Nikki Blonsky

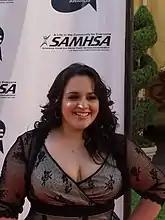
Blonsky at the 2008 Voice Awards

Blonsky made her screen debut as Tracy Turnblad in the musical feature film "Hairspray", which is an adaptation of the musical of the same name. She auditioned for the role as a high-school student with no professional acting or singing background at the time, and beat out 1100 candidates. The film was released to commercial and critical success, and became Blonsky's first role. She received praise for her performance, with Roger Ebert of The "Chicago Sun-Times" writing "Without somebody like Nikki Blonsky at the heart of the movie, it might fall flat, but everybody works at her level of happiness..." She received several awards and nominations, including winning two Critic's Choice Awards for Best Young Actress and Best Acting Ensemble, and being nominated for the Golden Globe Award for Best Actress and the Screen Actors Guild Award for Outstanding Performance by a Cast in a Motion Picture.